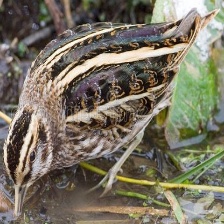
Species: JACK SNIPE
Scientific name: LYMNOCRYPTES MINIMUS